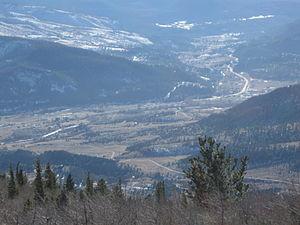
South Fork est une localité américaine située dans le comté de Rio Grande, dans le Colorado.